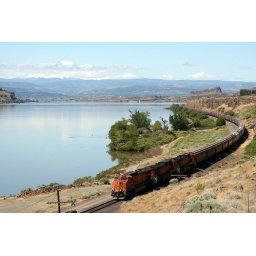
A BNSF grain train near Avery, Washington. Mt. Hood is visible through the clouds across the river on the Oregon side.